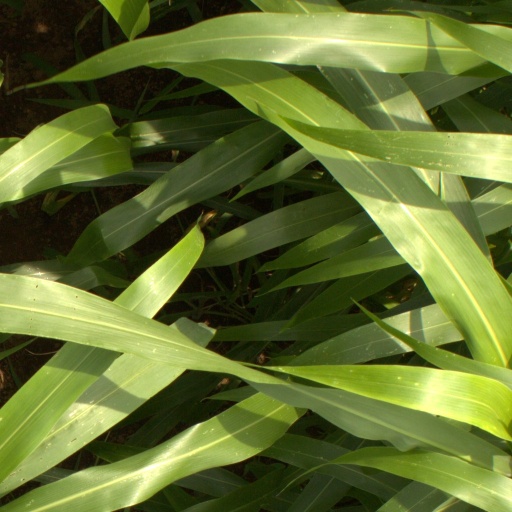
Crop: sorghum